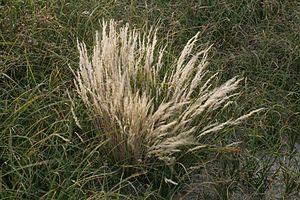
L'Estany de la Nou est un lac d'Andorre situé dans la paroisse d'Escaldes-Engordany à une altitude de 2 230 m.